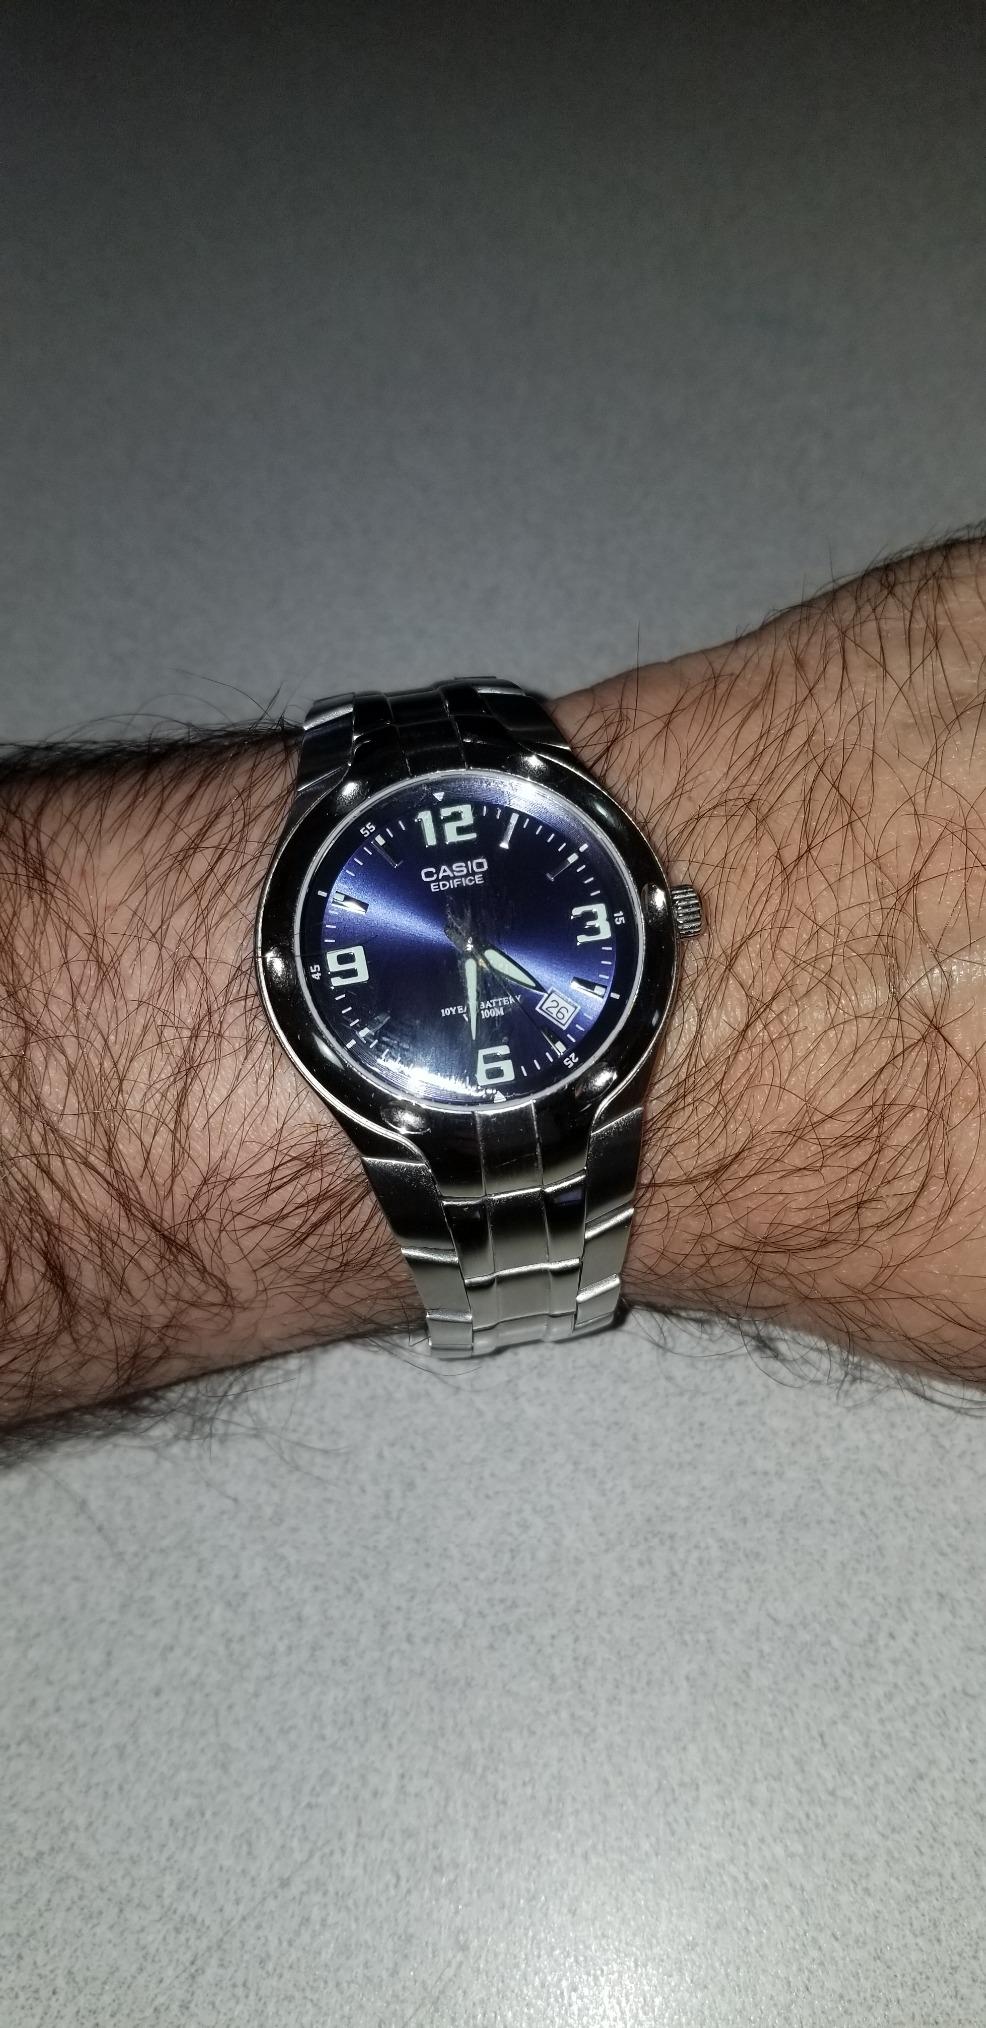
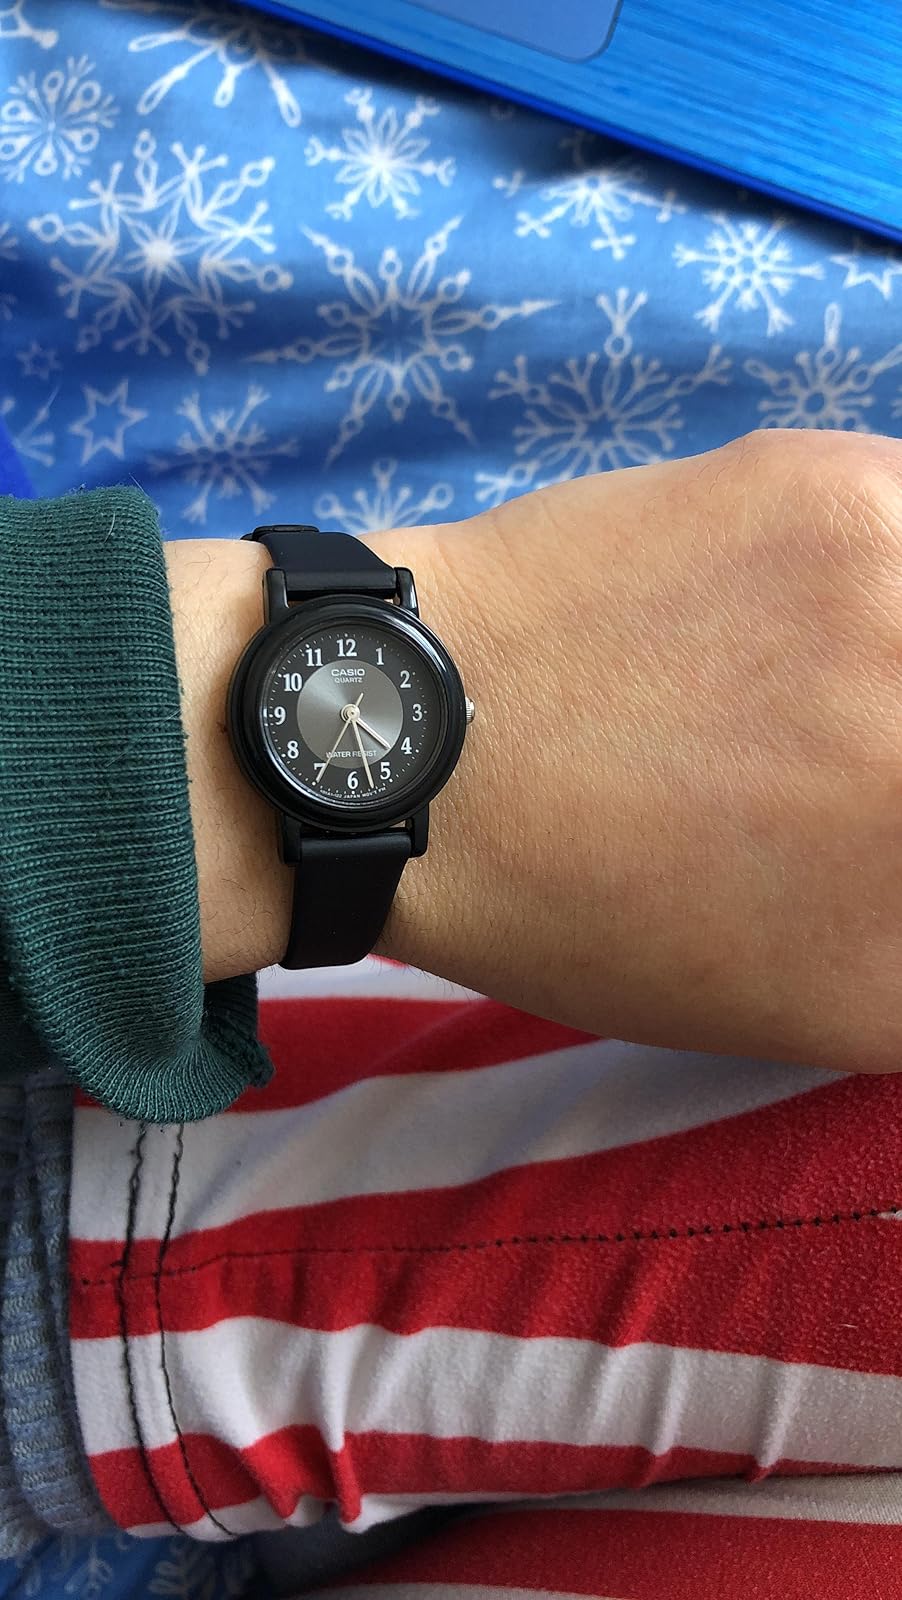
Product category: accessories_watch
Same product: no